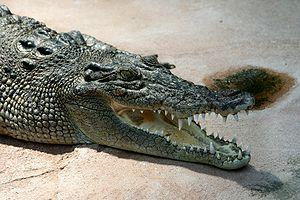
Crocodile marin (Crocodylus porosus) Español: cocodrilo marino Crocodylus porosus)
Crocodylus porosus, le Crocodile marin ou Crocodile de mer ou Crocodile à double crête, est une espèce de crocodiliens de la famille des Crocodylidae.